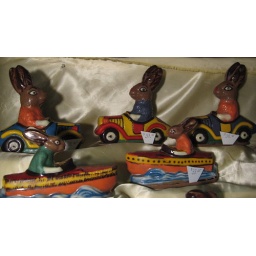
bunnies in cars or boats